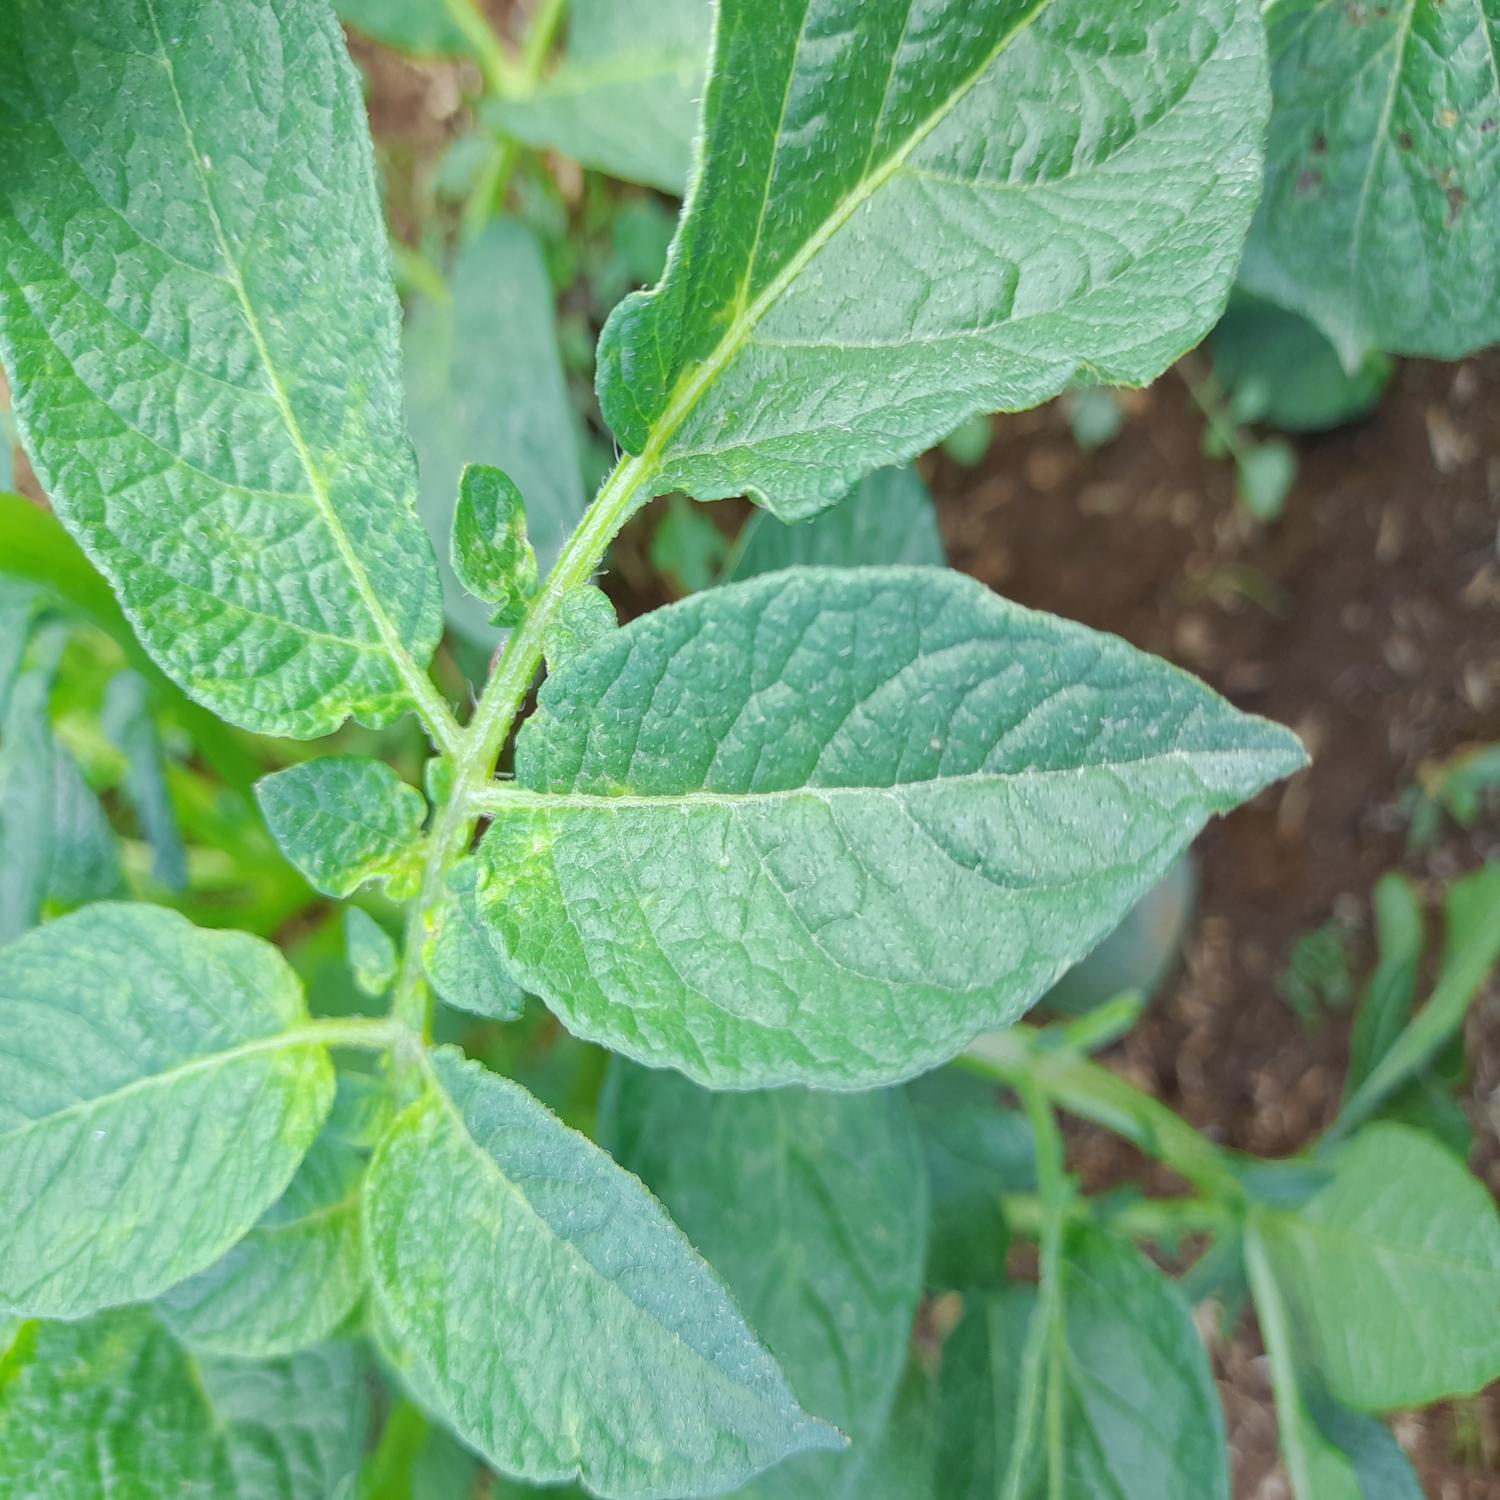
Etiqueta: Virus